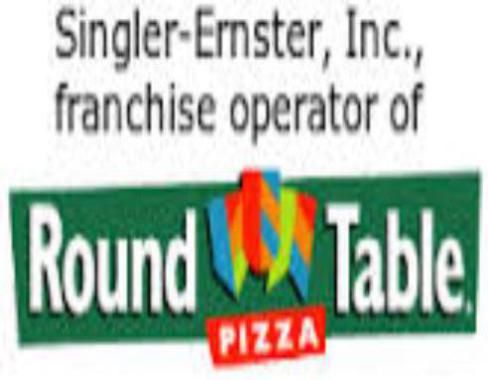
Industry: Food